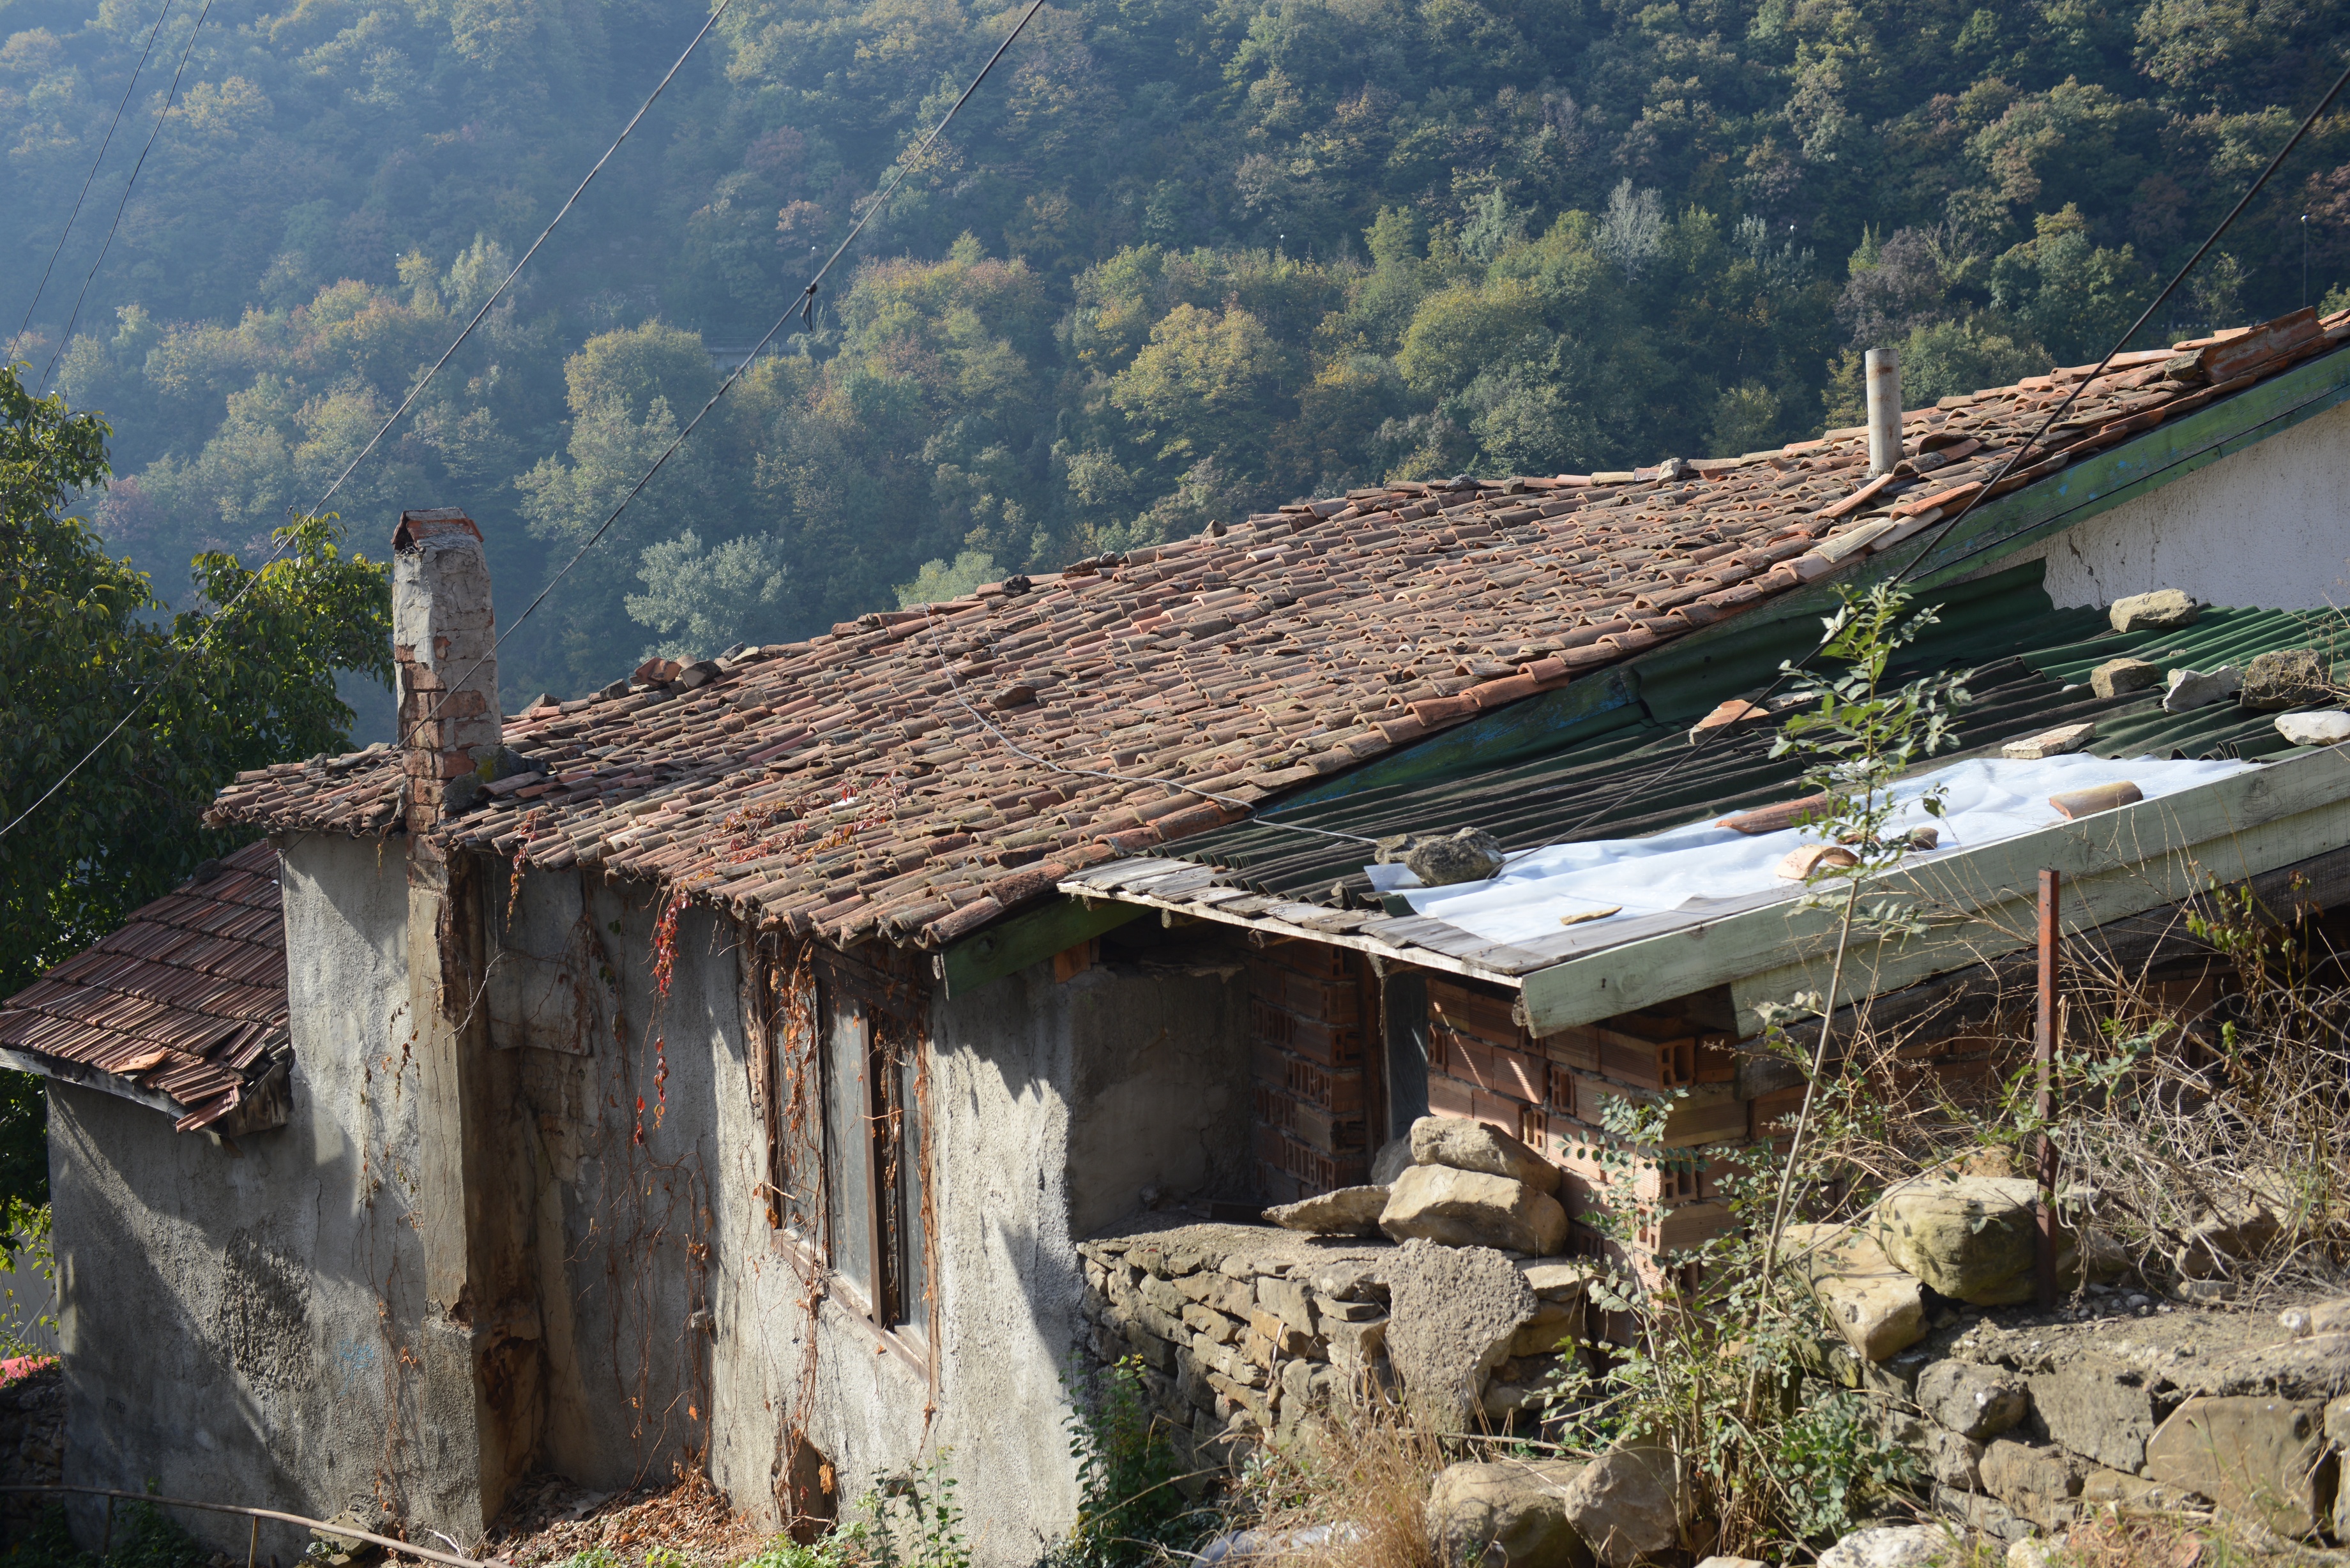
mountain, adventure, valley, mountain range, vacation, hut, village, europe, nikon, tourism, ruins, 28, nikkor, d800, nikond800, bulgaria, nikkor357028, 3570, tarnovo, velikotarnovo, rural area, yantra, yantrariver, geological phenomenon